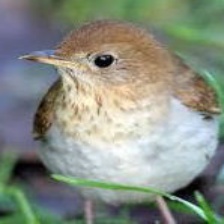
Species: VEERY
Scientific name: CATHARUS FUSCESCENS